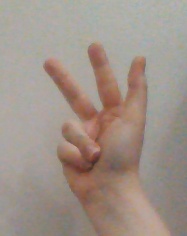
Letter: al